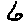
Label: 6